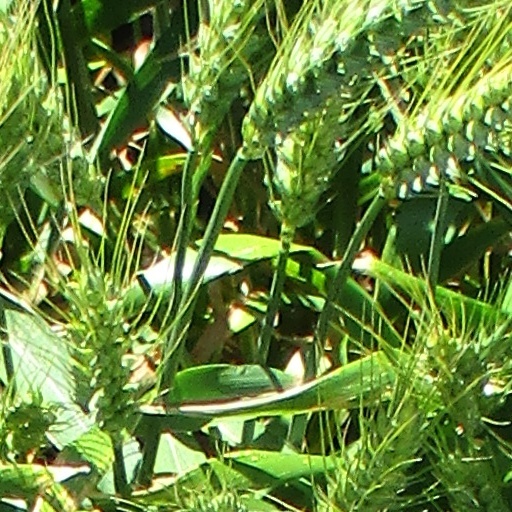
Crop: wheat